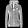
Label: Coat